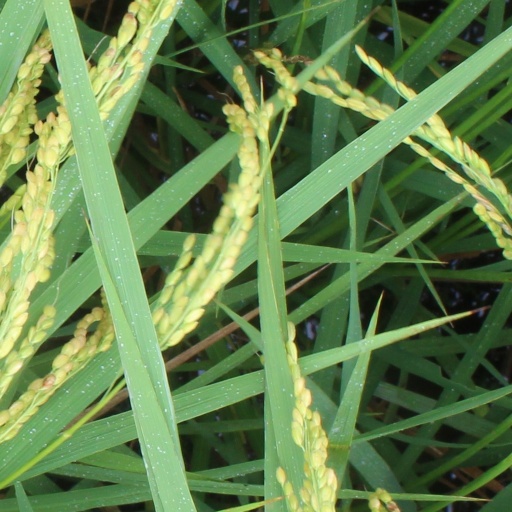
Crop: rice